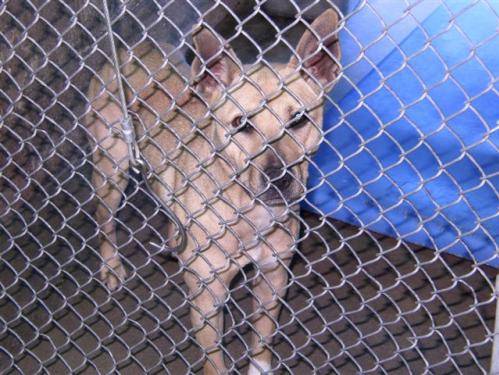
Label: dog